Torrs Pony-cap and Horns

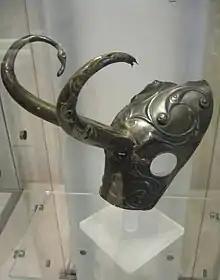
Wider view

The cap is decorated in repoussé with vegetal motifs, trumpet-spirals and bird heads, while the horns have "boldly asymmetric" engraved decoration including a human face and the single complete one terminates in a modelled bird head; it has been suggested that this represents specifically the head of a northern shoveller duck. This probably originally had coral eyes; the other horn lacks its tip. The cap has holes for the ears of the pony; the angle at which the cap is currently displayed, as in the photo here, is designed to show the decoration clearly, and corresponds to that the cap would have had with the horse bowing its head. The photos on the museum website show the normal angle when worn better, with the edges on the sides roughly parallel with the ground.